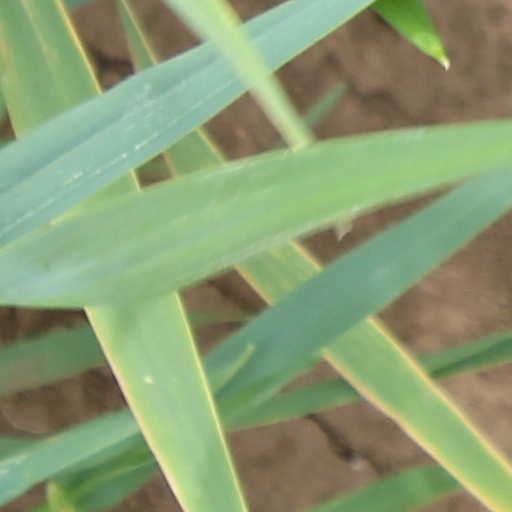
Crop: wheat